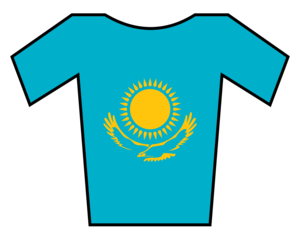
Ryttere og hold i Giro d'Italia 2011
Kasakhisk mester
Liste over ryttere og hold i Giro d'Italia 2011